Tunisia

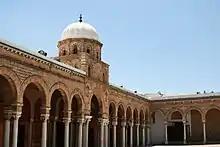
Al-Zaytuna Mosque in Tunis

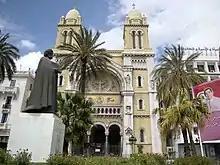
Cathedral of St. Vincent de Paul, Tunis

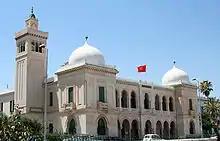
Sadiki College in Tunis

According to the CIA, as of 2021, Tunisia has a population of 11,811,335 inhabitants. The government has supported a successful family planning program that has reduced the population growth rate to just over 1% per annum, contributing to Tunisia's economic and social stability.